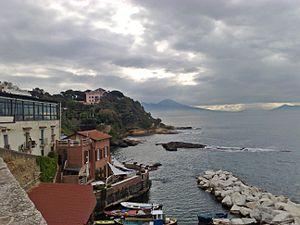
Le Pausilippe est une banlieue collinaire résidentielle en bord de mer, située au nord ouest de la baie de Naples. Frazione jusqu'en 1925, elle est depuis intégrée administrativement comme quartier.
Marechiaro est un petit port de pêche situé dans le quartier de Posillipo à Naples.